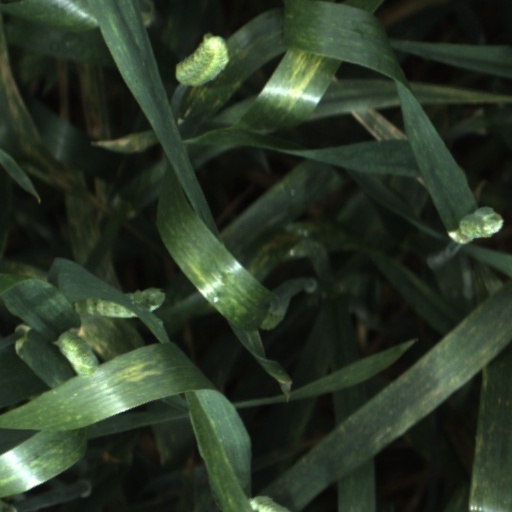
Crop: wheat